Blind Date (British game show)

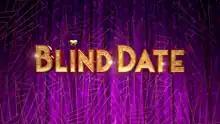
2018 Title card

Blind Date is a British dating game show first produced by London Weekend Television. An unscreened pilot was made with comic Duncan Norvelle as presenter but it was eventually hosted by Cilla Black, who already hosted the LWT series "Surprise Surprise". "Blind Date" originally ran on Saturday nights from 30 November 1985 to 31 May 2003 on ITV.